18th Fighter Interceptor Squadron

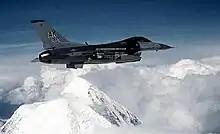
18th Fighter Squadron F-16 flying over the Alaska Range

The squadron's next deployment was to Ahmed Al Jaber Air Base from December 2001 to March 2002 to support simultaneous combat operations for Operations Southern Watch and Operation Enduring Freedom. They flew more than 3,200 hours in only 3 months, an amazing feat for the 142 Blue Foxes who deployed with only 10 aircraft. During that time, the 18th FS flew missions in support of Operation Anaconda, including one in the Shah-i-Kot Valley on 2 March when U.S. forces, engaged in a firefight with Taliban and Al Qaeda forces, called for aerial assistance. A number of Blue Foxes responded, dropping bombs with pinpoint accuracy on the opposing forces. Lt. Col. Burt Bartley, the 18 FS commander at the time, received the Silver Star for strafing and dropping 500 lbs Laser-guided bombs on what would later be known as "The Battle for Roberts Ridge".